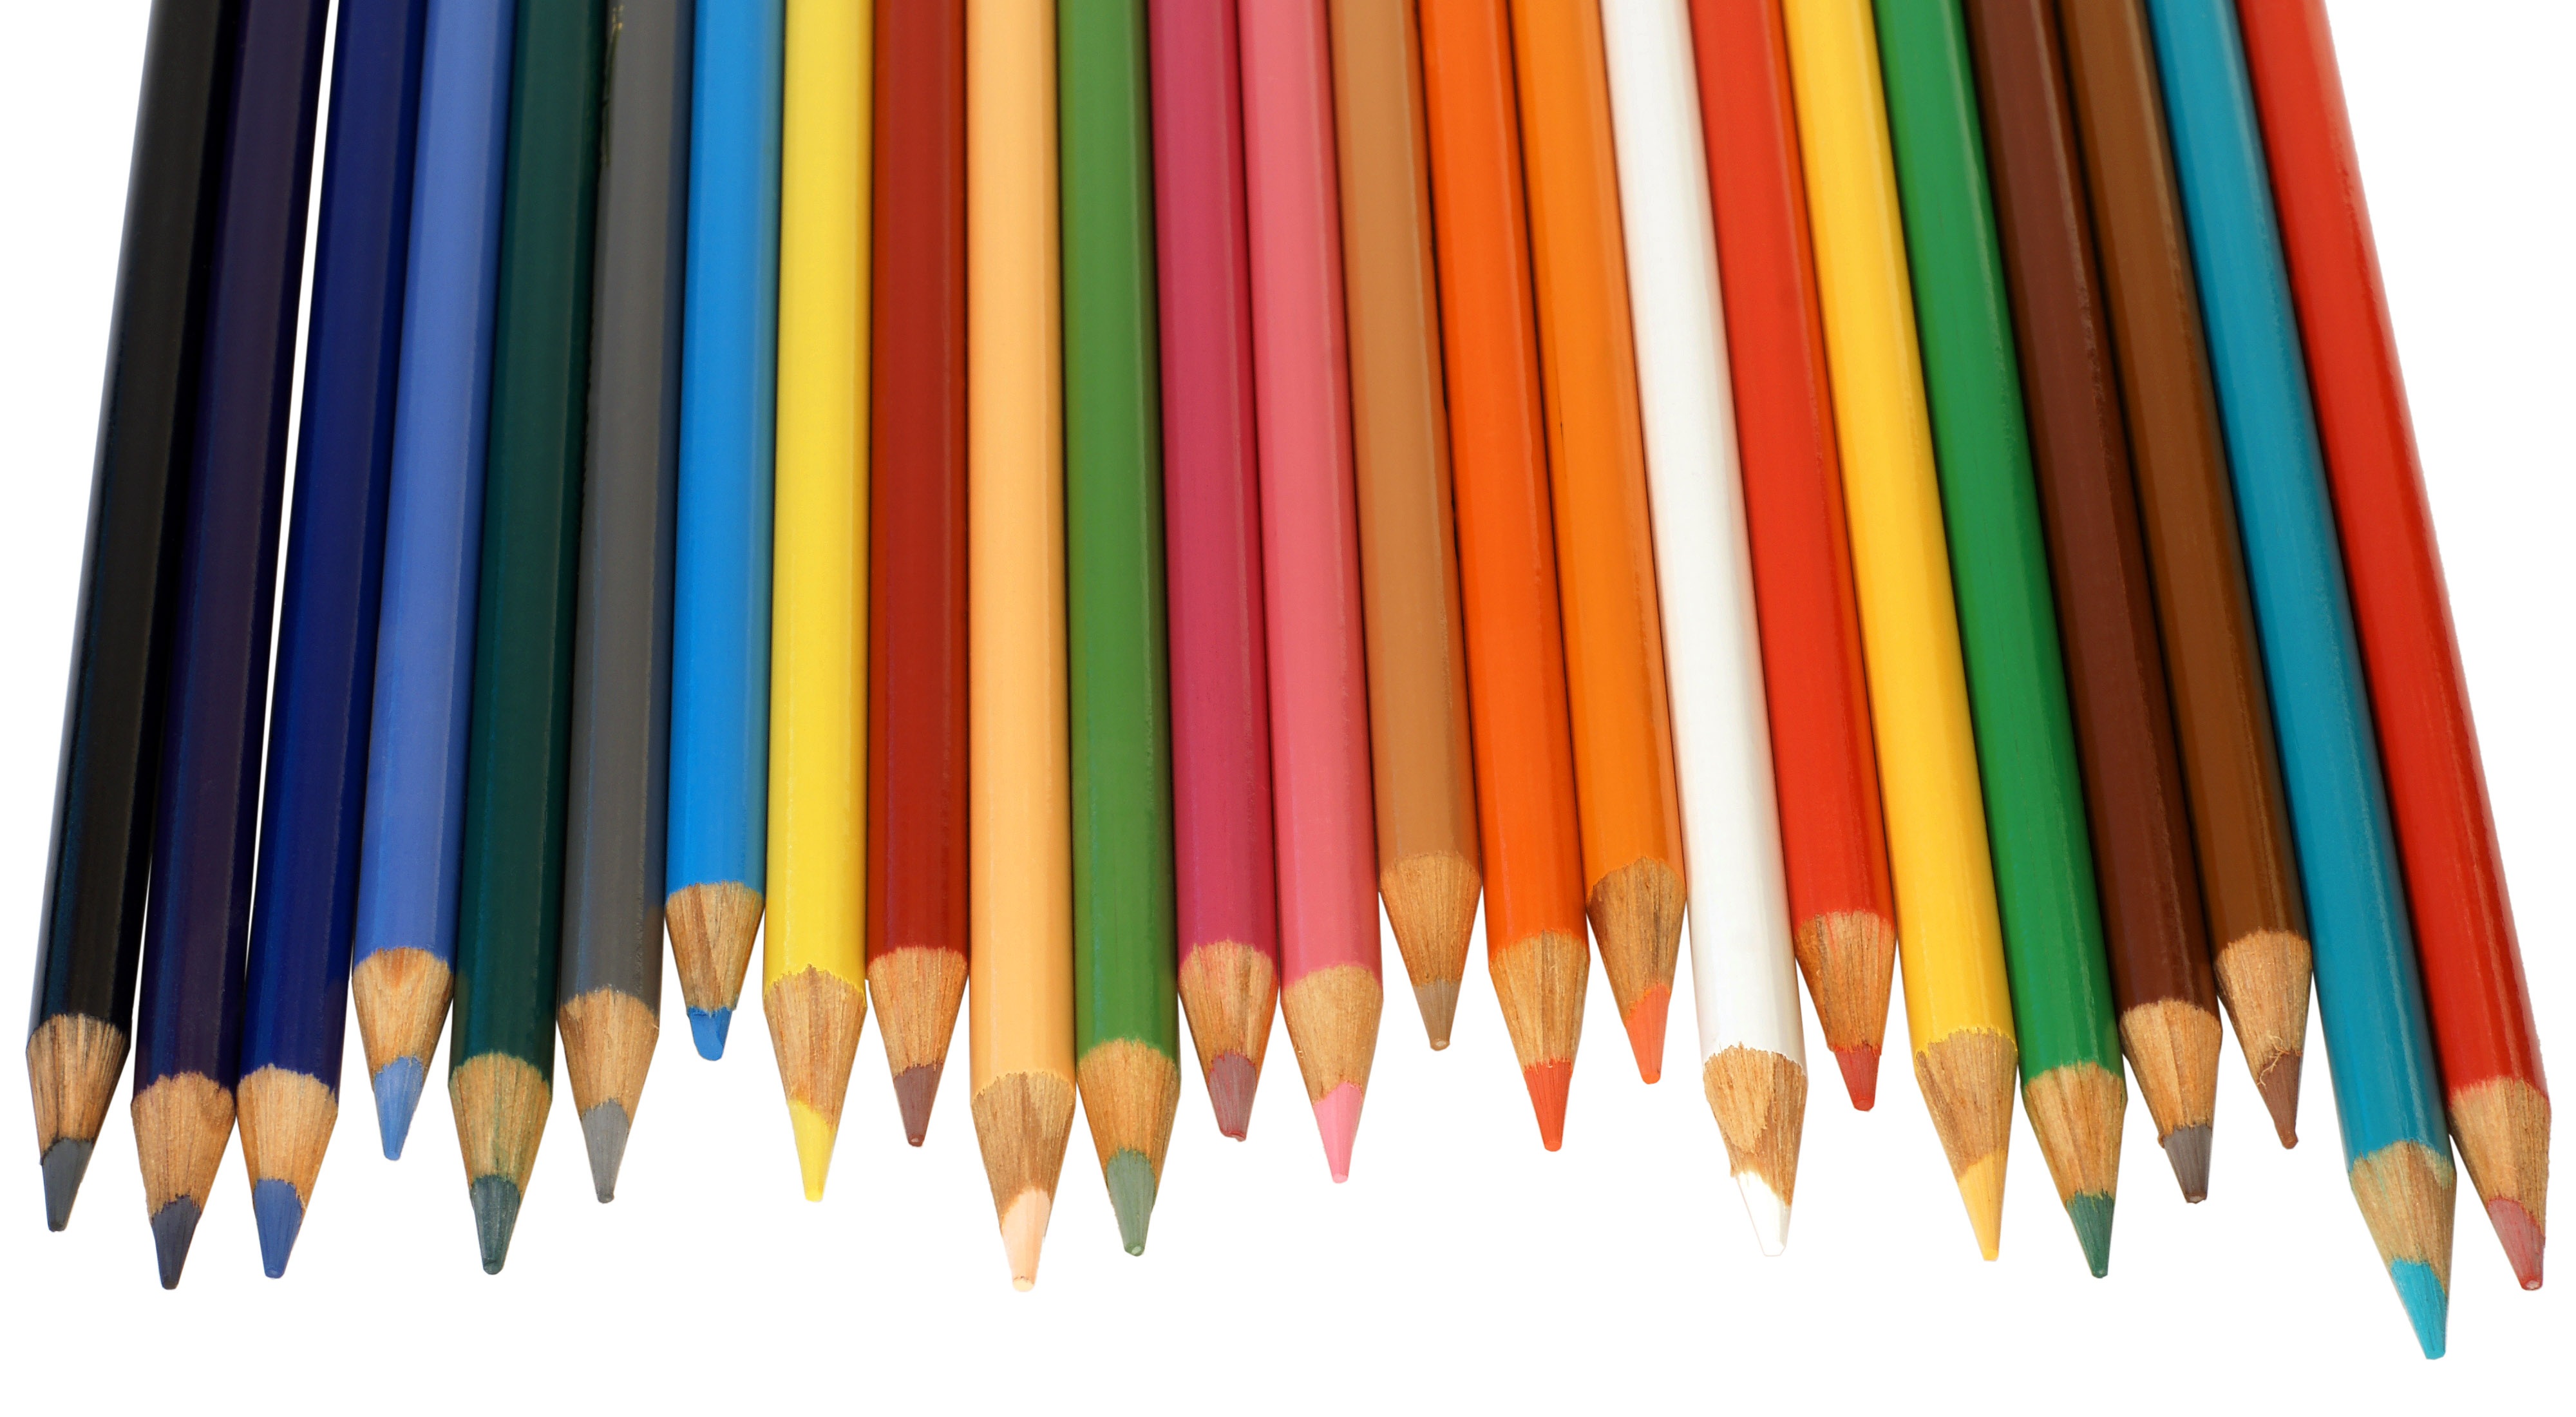
pencil, sharp, row, green, red, color, macro, artist, blue, yellow, rainbow, drawing, creativity, pencils, draw, colored, ball pen, took